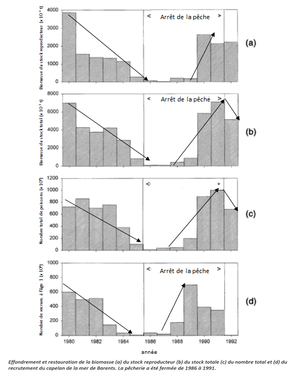
Influence de l'arrêt de la pêche sur le recrutement
Les Impacts écologiques de la pêche sont les divers effets de la pêche sur la faune et sur les sites d'exploitation des ressources, impliquant notamment la surpêche, la dynamique et gestion des pêcheries, ou encore les prises accessoires. Au cours du XXᵉ siècle, la pêche a pris beaucoup d'ampleur, la demande mondiale en poissons et crustacés se faisant de plus en plus forte. Cela a mené à une surexploitation de certaines espèces, qui continue encore de nos jours, faute de solution idéale. Il est en effet difficile de concilier intérêts économiques et conservation des espèces.